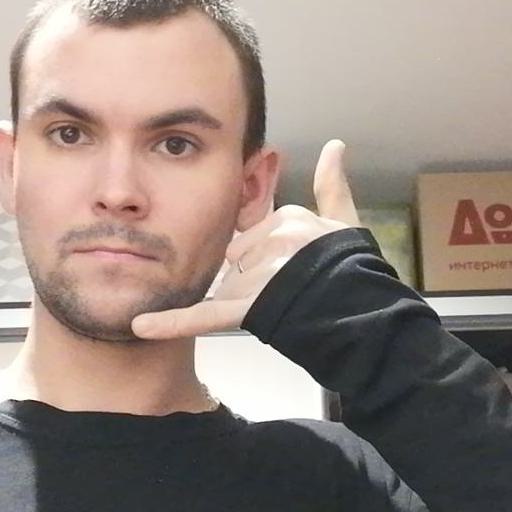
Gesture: call